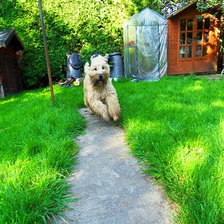
Species: dog
Breed: wheaten terrier